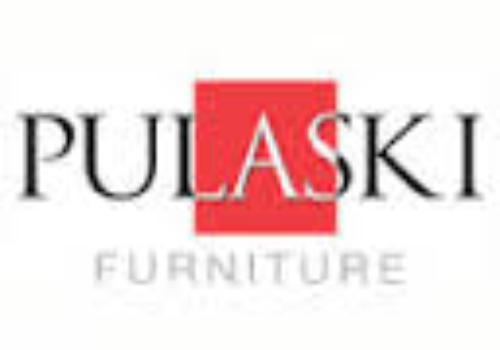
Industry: Others